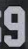
Number: 9